Harbin

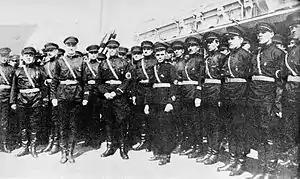
Anti–communist Russian Fascist Party Blackshirts, inspired by Italian Fascism, at Harbin Railway Station, 1934, waiting for arrival of their leader Konstantin Rodzaevsky

Under the Manchukuo régime and Japanese occupation, Harbin Russians had a difficult time. In 1935, the Soviet Union sold the Chinese Eastern Railway (KVZhD) to the Japanese, and many Russian emigres left Harbin (48,133 of them were arrested during the Soviet Great Purge between 1936 and 1938 as "Japanese spies"). Most departing Russians returned to the Soviet Union, but a substantial number moved south to Shanghai or emigrated to the United States and Australia. By the end of the 1930s, the Russian population of Harbin had dropped to around 30,000.